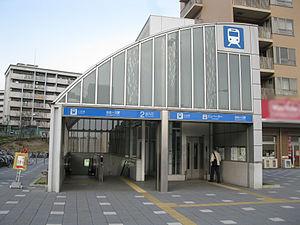
Jiyūgaoka est une station du métro de Nagoya sur la ligne Meijō dans l'arrondissement de Chikusa à Nagoya.